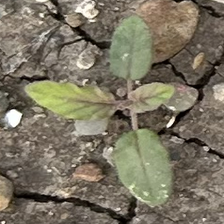
Weed species: Punarnava _(Boerhaavia diffusa)